VCU College of Health Professions

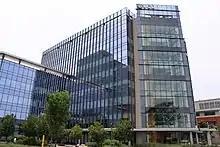
College of Health Professions building, completed March 2019.

The multiple departments in the school have been repeatedly ranked as some of the best in the nation by multiple sources. Most recently, "U.S. News & World Report" has five of the departments ranked in the top twenty in their respective areas, with three of these being in the top five. These include: